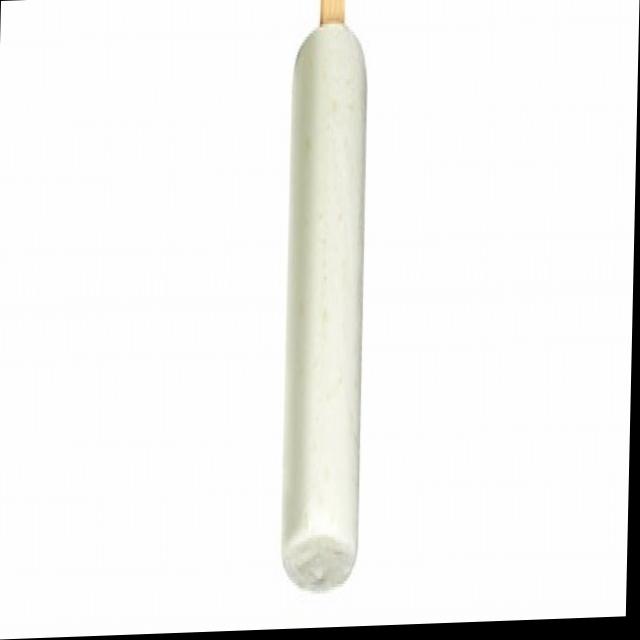
Dish: kulfi